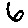
Label: 6